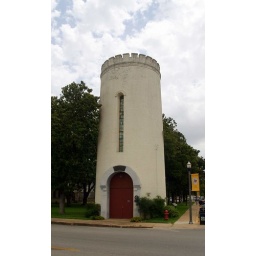
Located in Columbus, Texas, it was built in 1883 as a water tower and fire dept. It is now a museum.